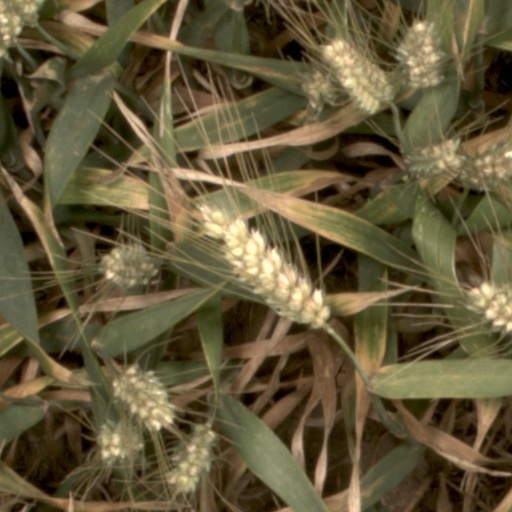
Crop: wheat